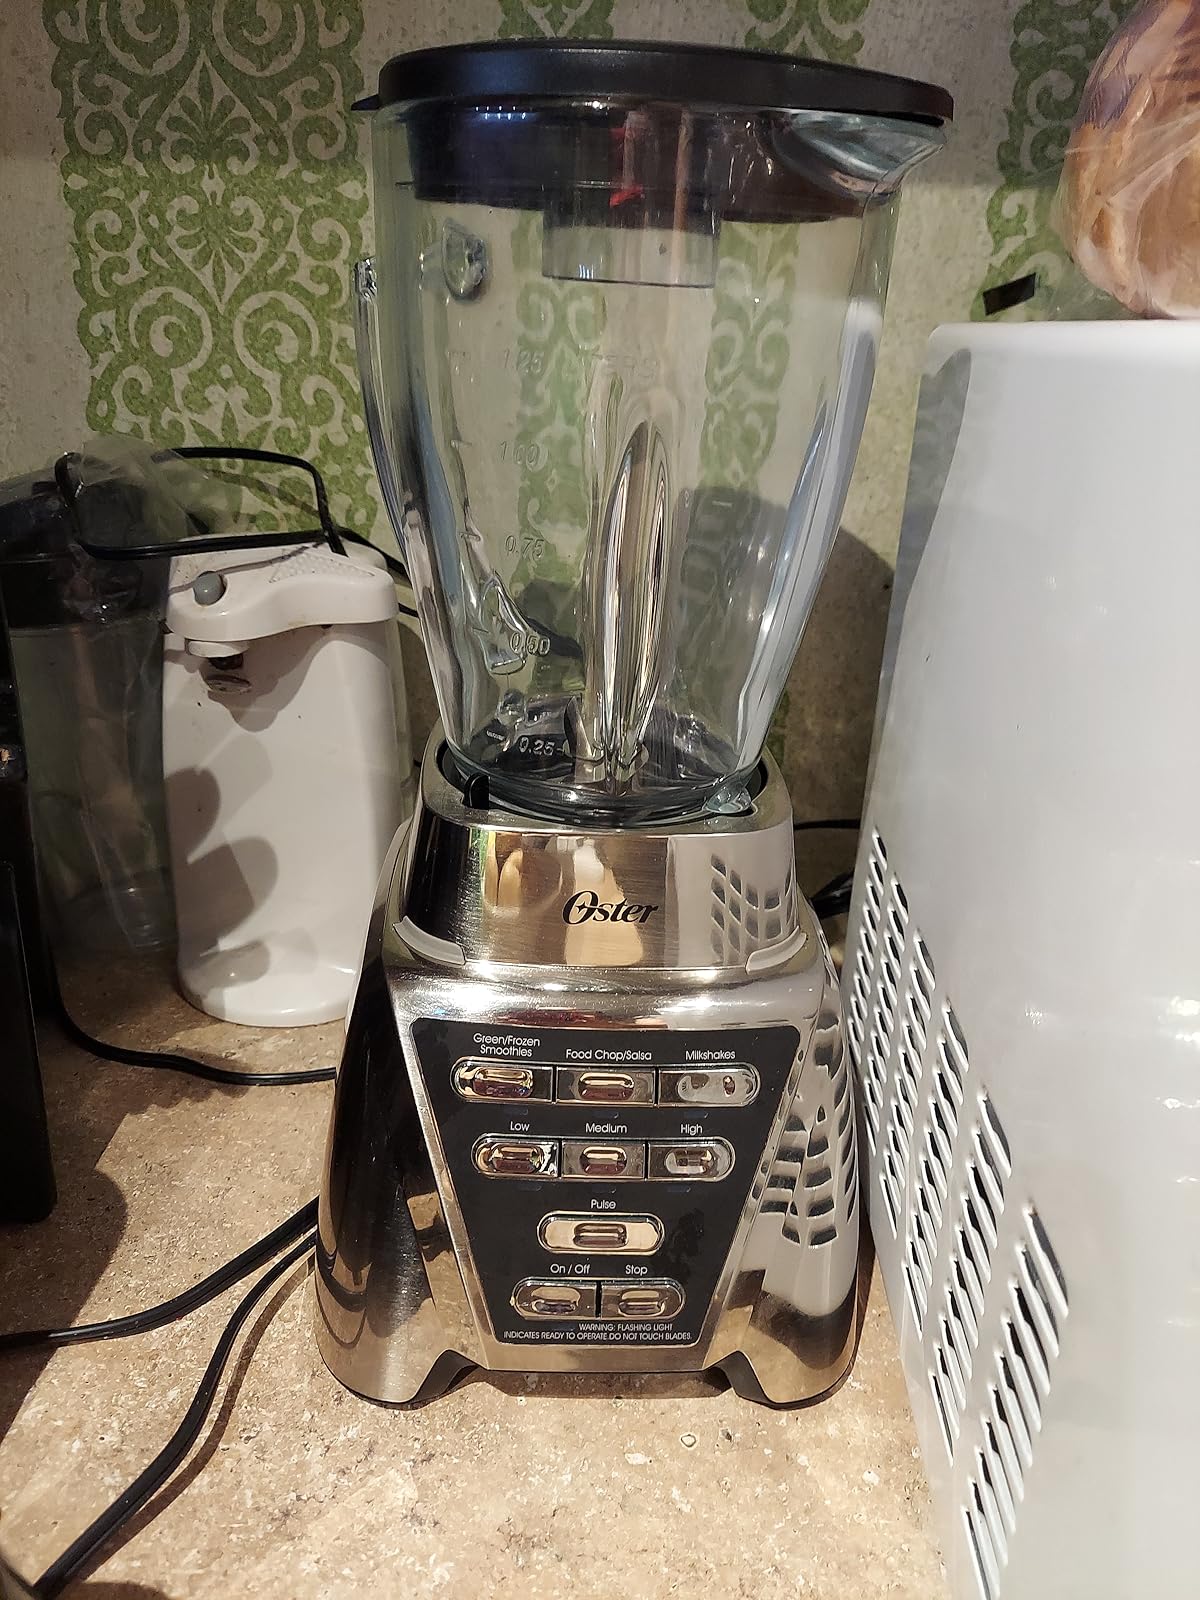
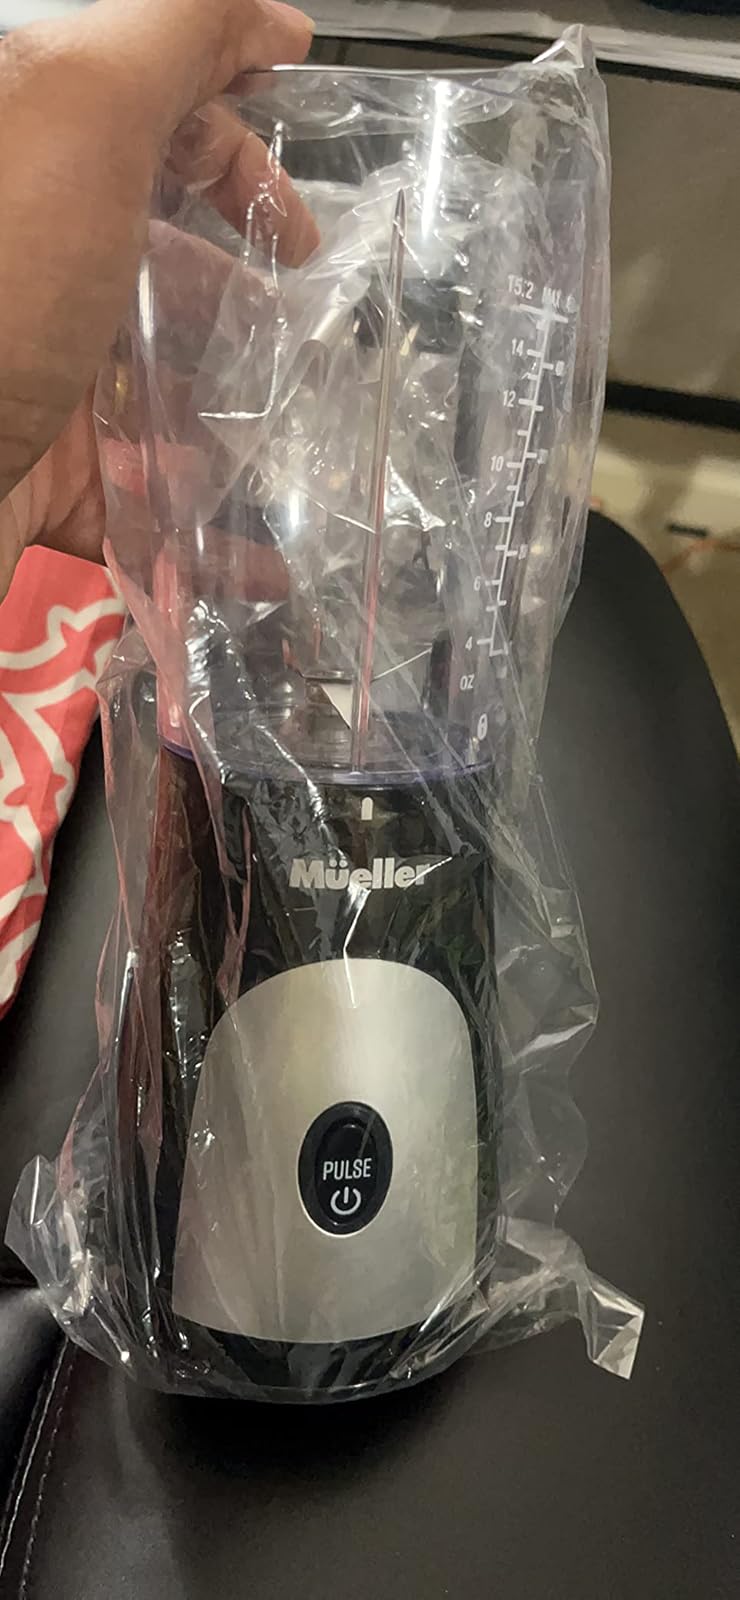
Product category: items_blender
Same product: no